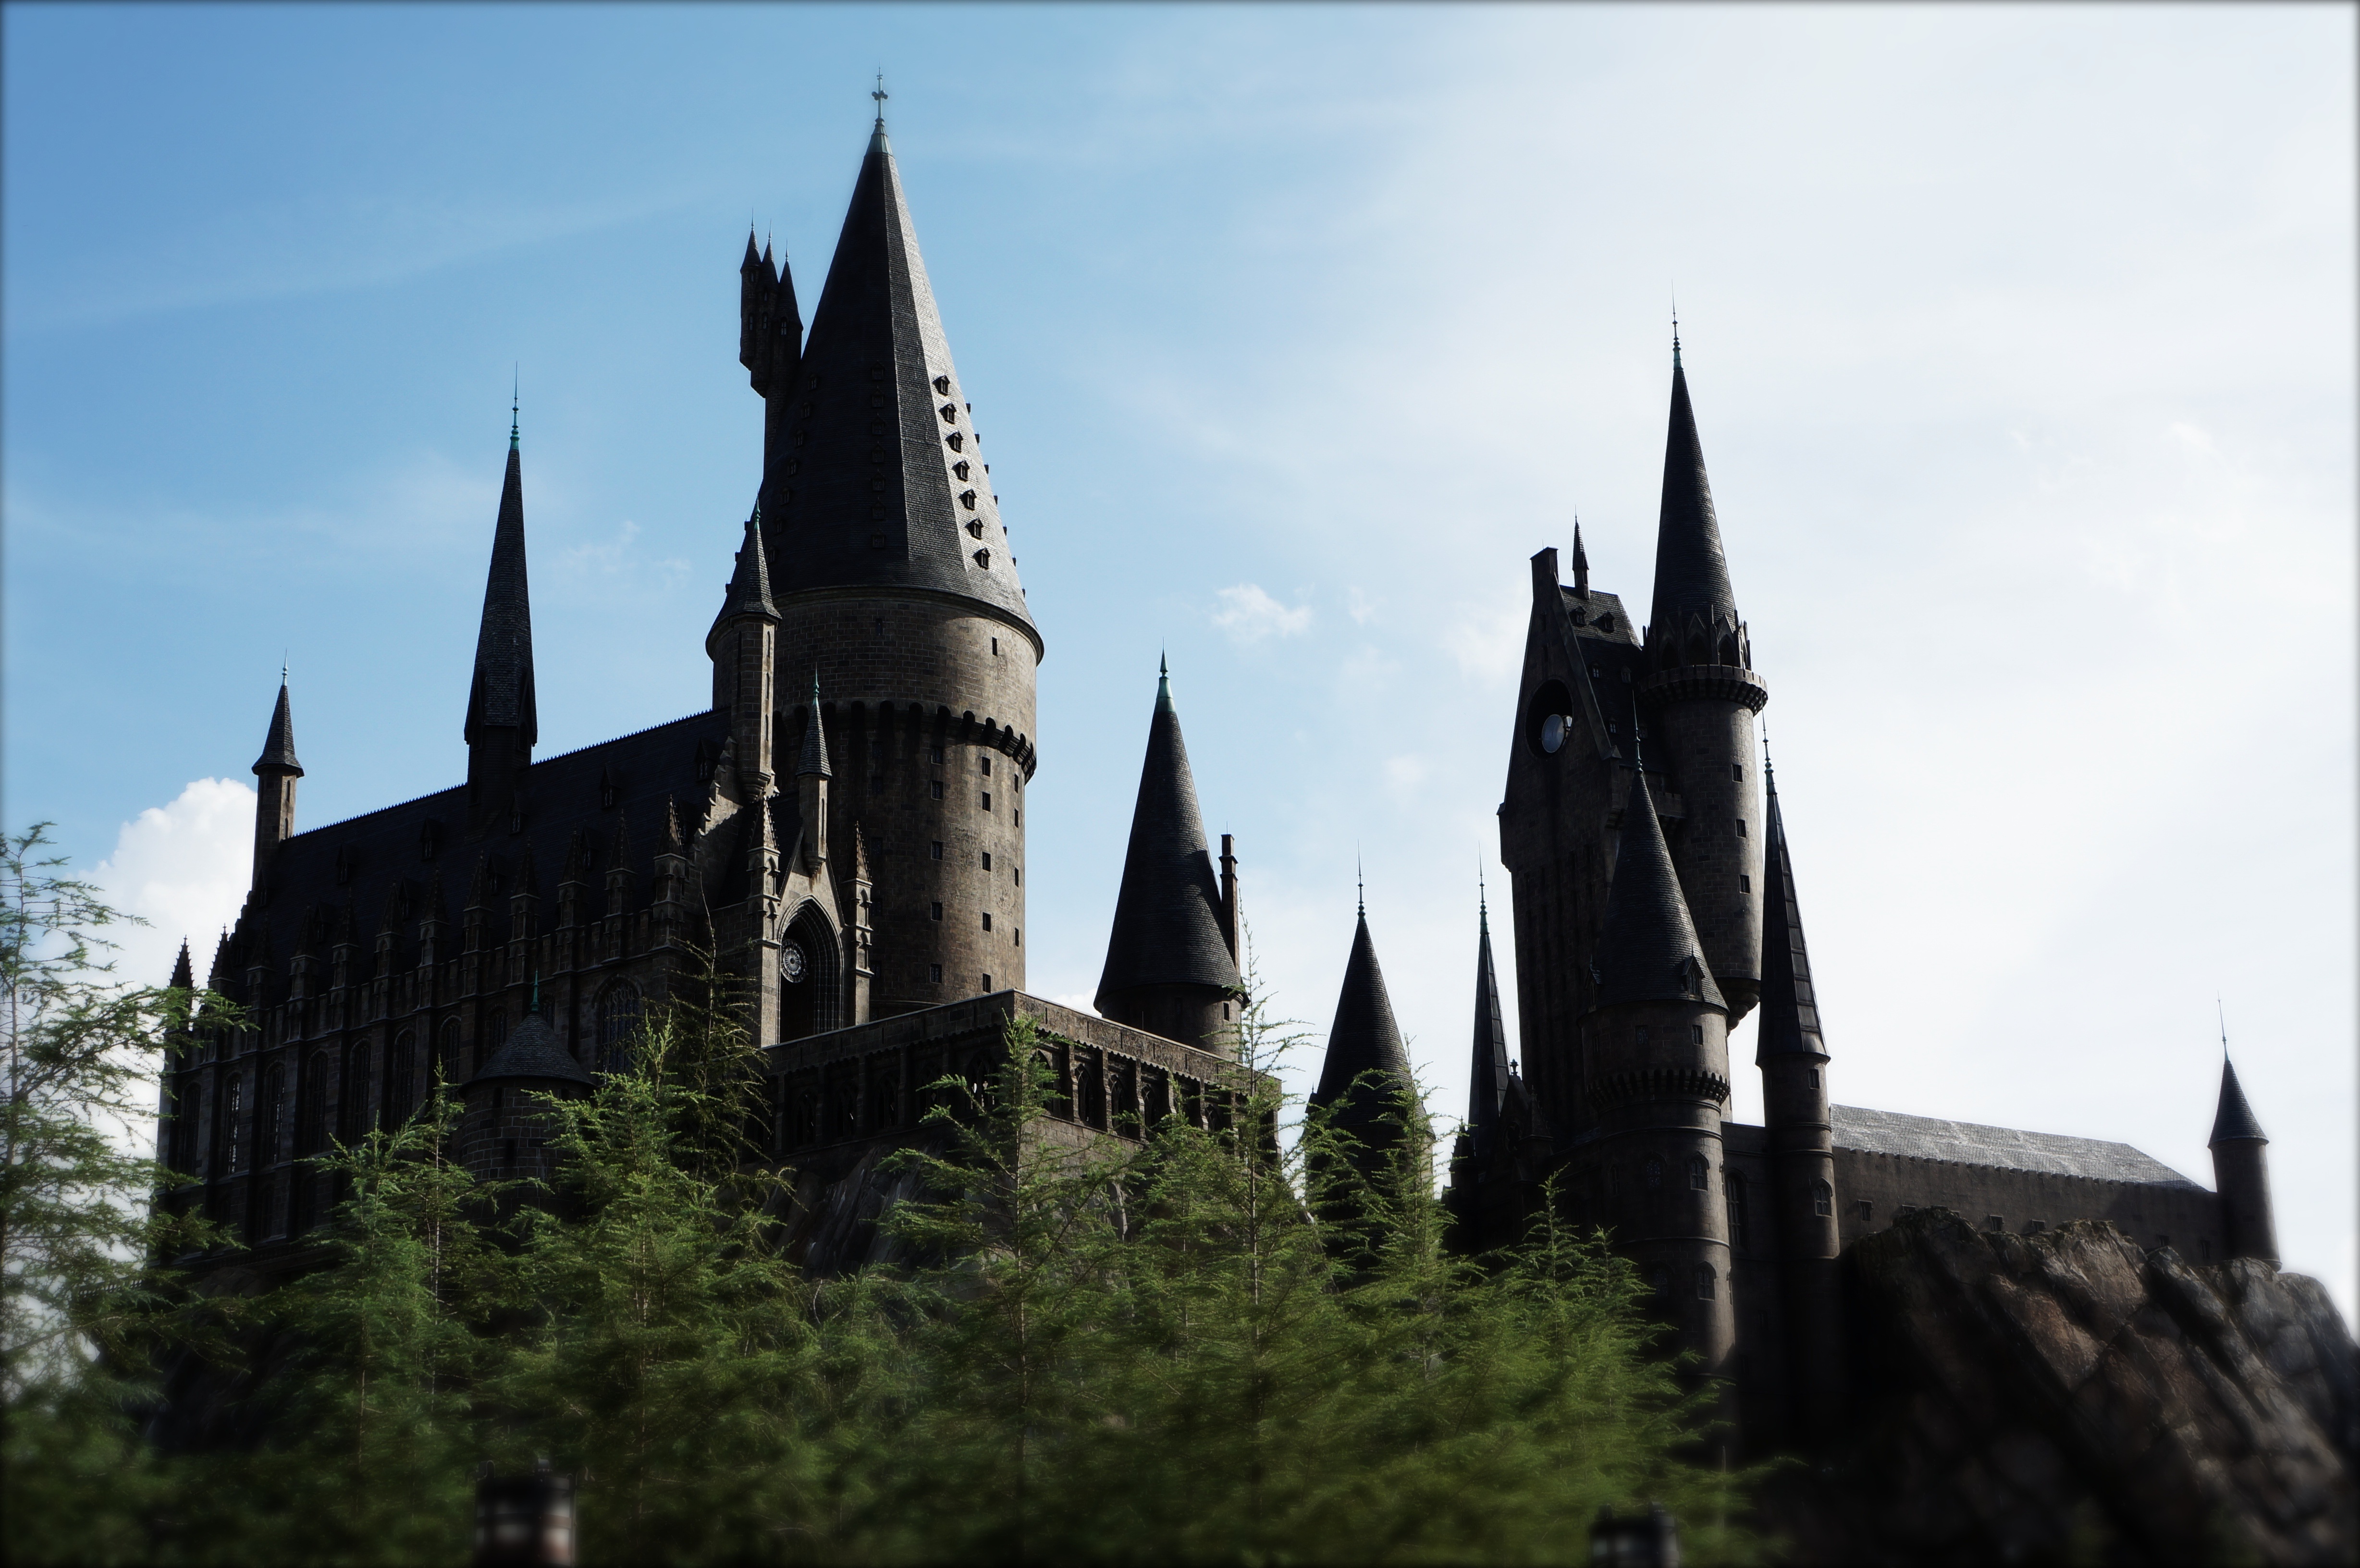
building, chateau, tower, castle, landmark, church, cathedral, tourism, place of worship, places of interest, fortress, spire, steeple, monastery, middle ages, gothic architecture, knight's castle, harry potter park